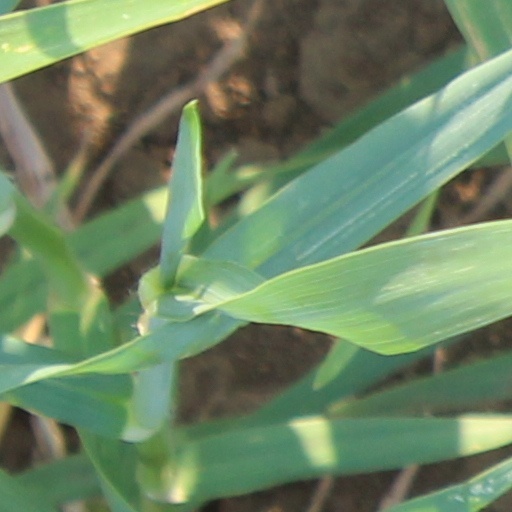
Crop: wheat